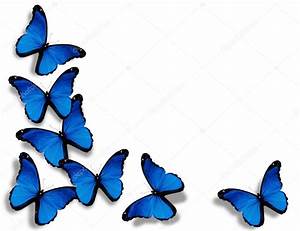
Label: farfalla